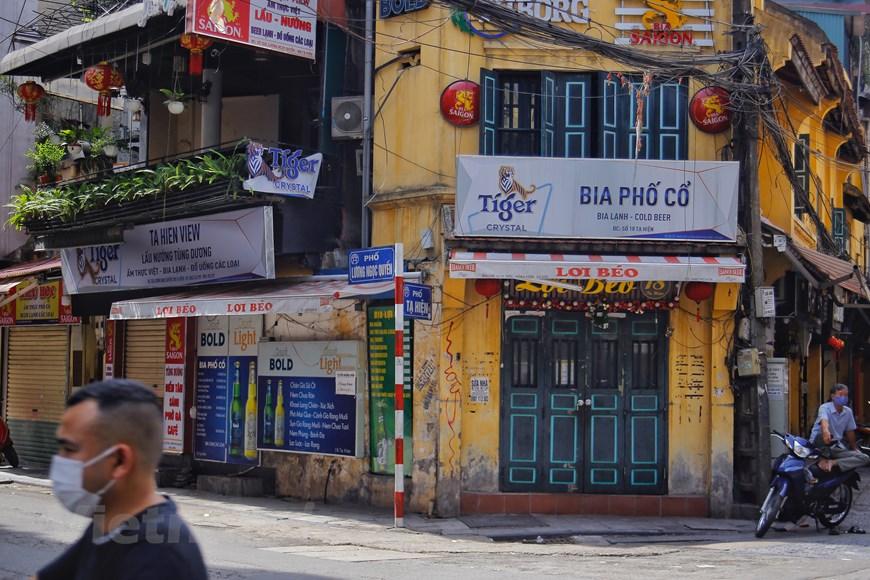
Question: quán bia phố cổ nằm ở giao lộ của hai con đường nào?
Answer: phố lương ngọc quyền và phố tạ hiện